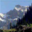
Label: mountain